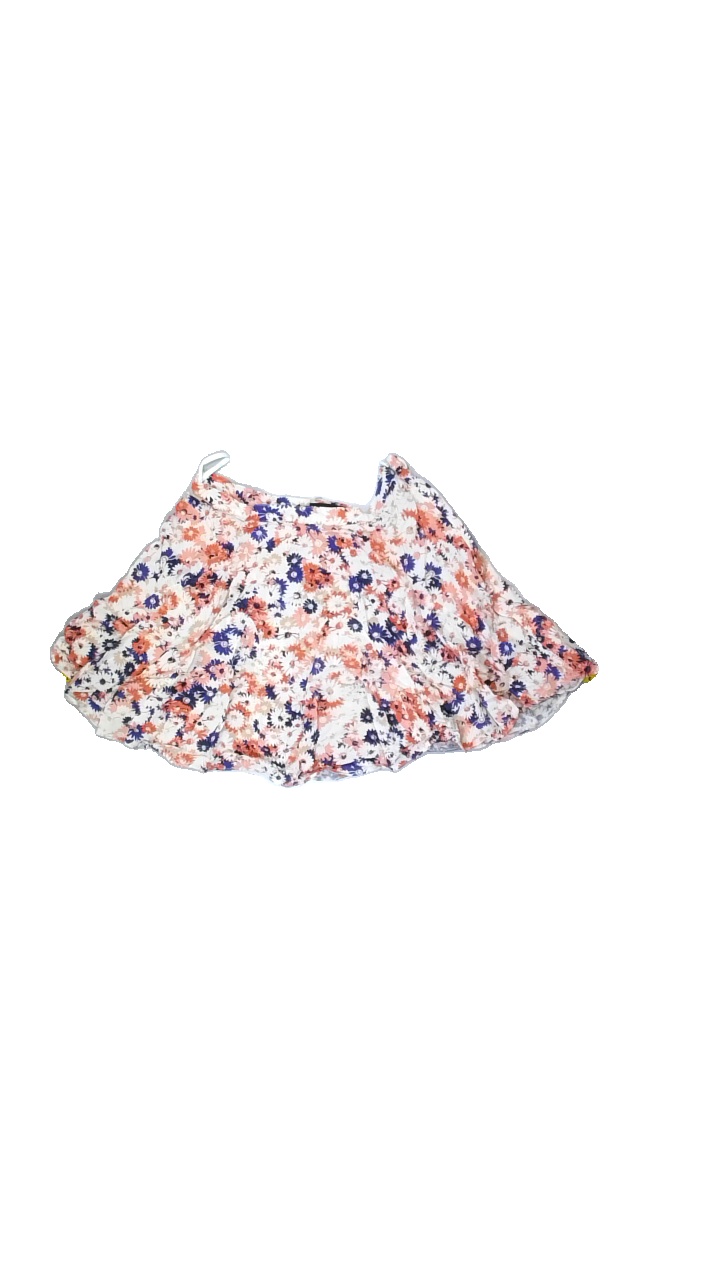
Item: Skirt (Ladies)
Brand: New Look
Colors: Multicolor, Blue, White, Pink, Beige, Black, Orange
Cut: Cropped, Loose
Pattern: Floral print
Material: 100%viscose
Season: Summer
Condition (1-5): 4
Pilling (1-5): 5
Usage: Export
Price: <50